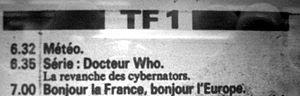
Programme télé du 23 avril 1989
La Revanche des Cybernators est le cinquième épisode de la douzième saison première série de la série télévisée britannique de science-fiction Doctor Who. Originellement diffusé en quatre parties, du 19 avril au 10 mai 1975, il poursuit un arc narratif ayant commencé dans Robot et se finissant dans Terror of the Zygons.